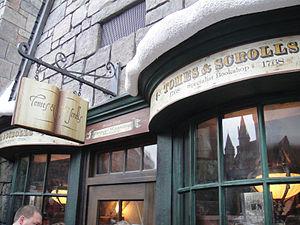
Poudlard est une école fictive créée par J. K. Rowling pour l'univers de la suite romanesque Harry Potter.